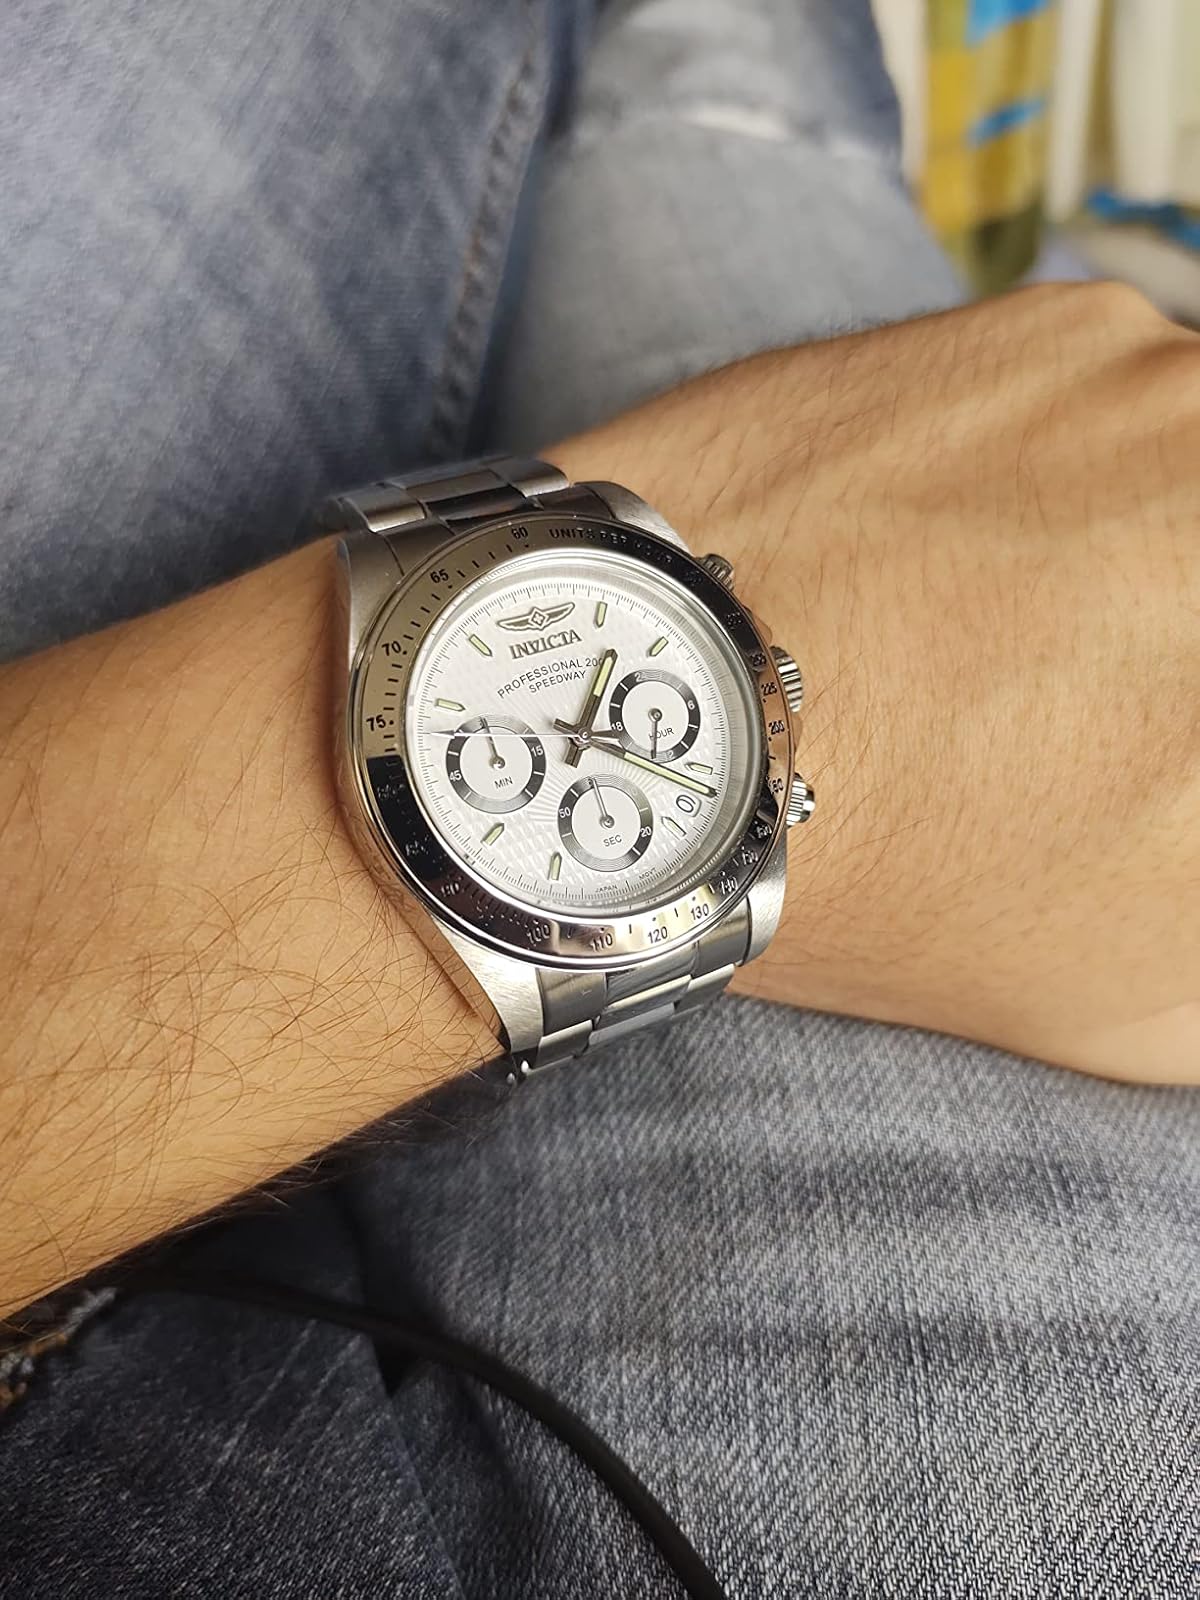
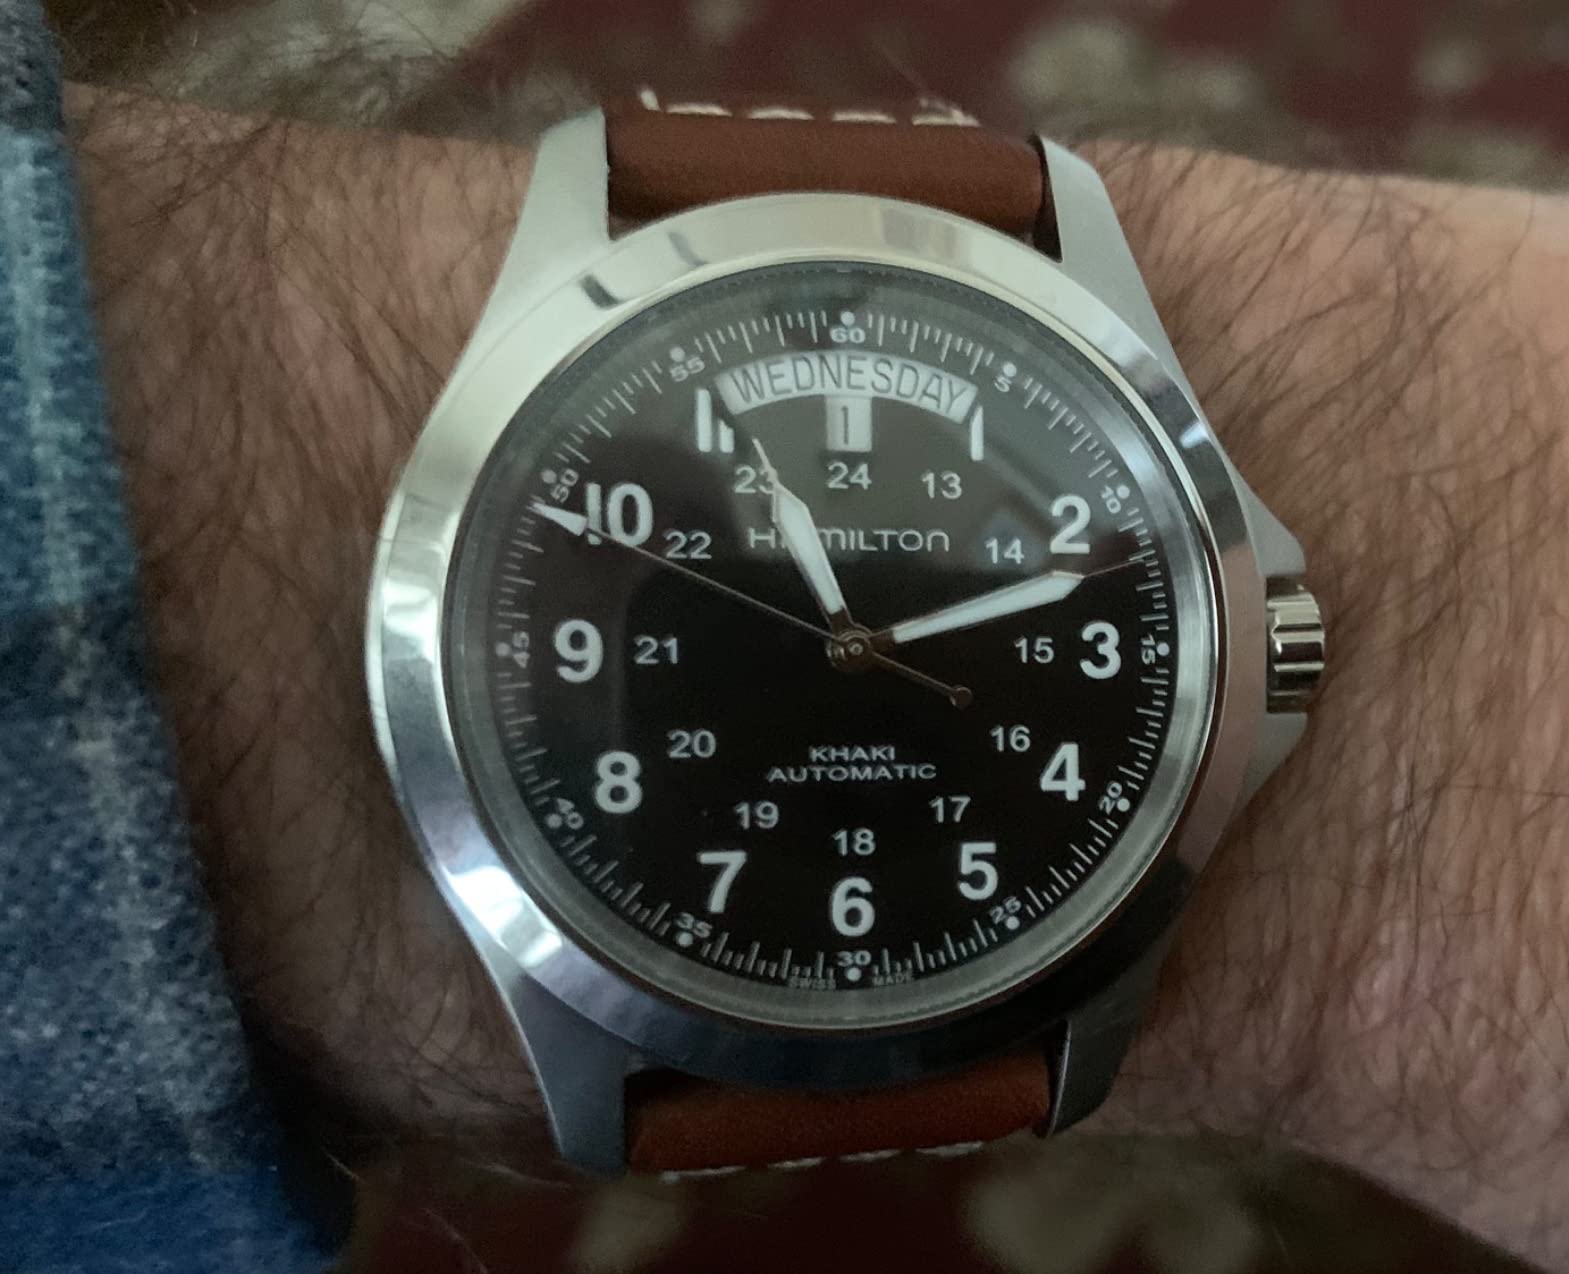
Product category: accessories_watch
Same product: no